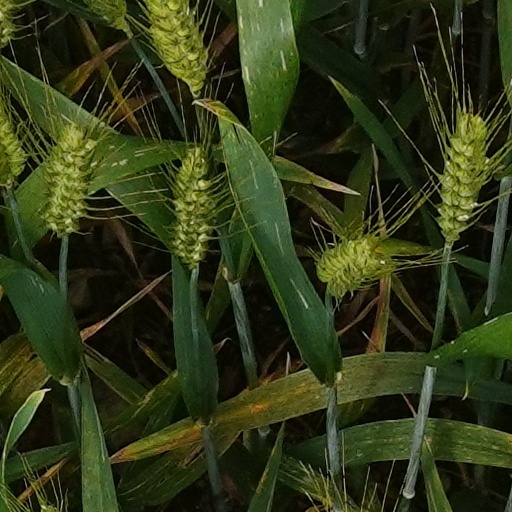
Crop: wheat